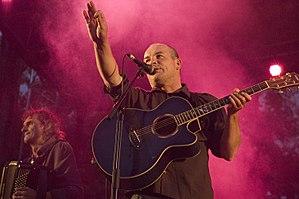
Niort 2011
Le festival Petit Village est un festival de musique créé en 1980, situé sur la commune de Lanfains en Bretagne. Il est devenu un événement incontournable dans le paysage culturel des Côtes-d'Armor. Il est d'ailleurs l'un des plus anciens de Bretagne.
Le festival de Cornouaille présente chaque année un panorama de la culture bretonne dans la ville de Quimper, depuis 1982 en tant que festival, mais depuis 1923 pour les fêtes folkloriques et l'élection de la Reine de Cornouaille.
Keltia Musique est un label indépendant de production et de distribution discographiques spécialisé en musiques bretonnes et celtiques, fondé en 1978 à Quimper en Bretagne, par l’un des pionniers en matière de diffusion de la musique bretonne, le sonneur Hervé Le Meur, qui s’est investi sans relâche dans le développement et la promotion de la musique bretonne.